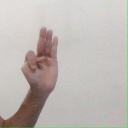
अक्षर: भ